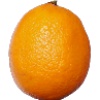
Label: Lemon Meyer 1